Zero In

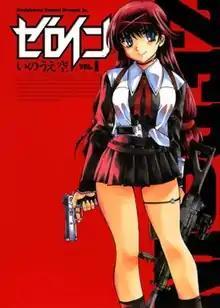
"Zero In" Japanese cover

, also romanized as Zeroin, is a Japanese manga series released in 2004 by Sora Inoue, serialized in "Monthly Dragon Age" magazine, and published in Japan by Kadokowa Comics Dragon Junior. It is published in French by Pika Edition, in German by Egmont Manga & Anime, in South Korea by Haksan Publishing, and in Italy by Flashbook Edizioni.